Manor of King's Nympton

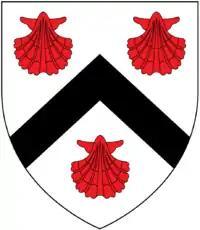
Arms of Pollard of King's Nympton: "Argent, a chevron sable between three escallops gules"

The manor of King's Nympton was eventually purchased by Sir Lewis Pollard (c. 1465 – 1526), of Grilstone, Bishop's Nympton, Justice of the Common Pleas from 1514 to 1526 and MP for Totnes in 1491 and JP in Devon in 1492. He enclosed a deer park in the late 15th century. His heir was his eldest son and heir Sir Hugh Pollard.